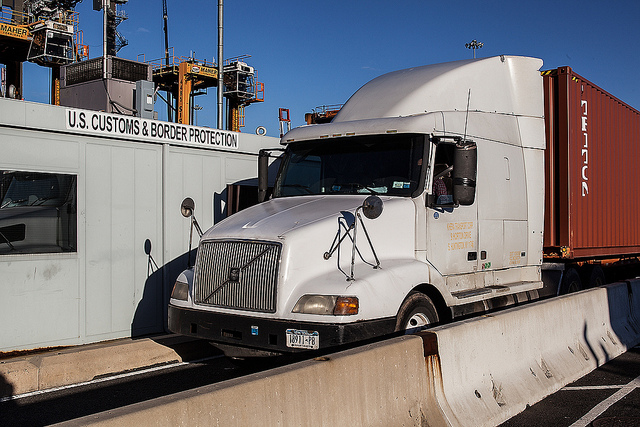
A large semi truck stopping at a customs border inspection booth.

A semi truck is driving through customs at the border.

A truck pulls into a border check point.

A semi truck at a United States border station